Ogema, Saskatchewan

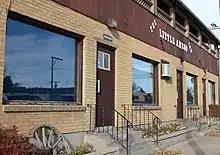
The Little Amego Inn

The Royal Hotel was built by Jake Nurnberger in 1910 on Railway Avenue, a two and a half storey building. Their dining room, the first in the town, was used by the railway construction crews, and later by the people arriving by train. Also in 1910, the Whittam Brothers built the Ogema Hotel, although this came to be used as an apartment building under the later ownership of Eddie Sadler. Then in 1914, T.H. West built the National Hotel.